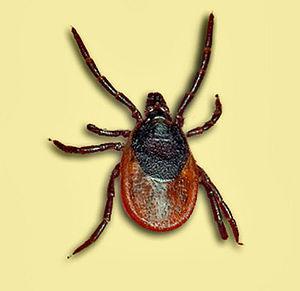
Ixodes persulcatus
Ixodes persulcatus est une espèce de tiques de la famille des Ixodidae, les « tiques dures ». Elle est appelée « tique de la taïga » par les anglophones.